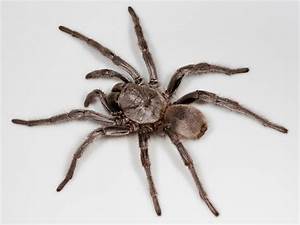
Label: ragno